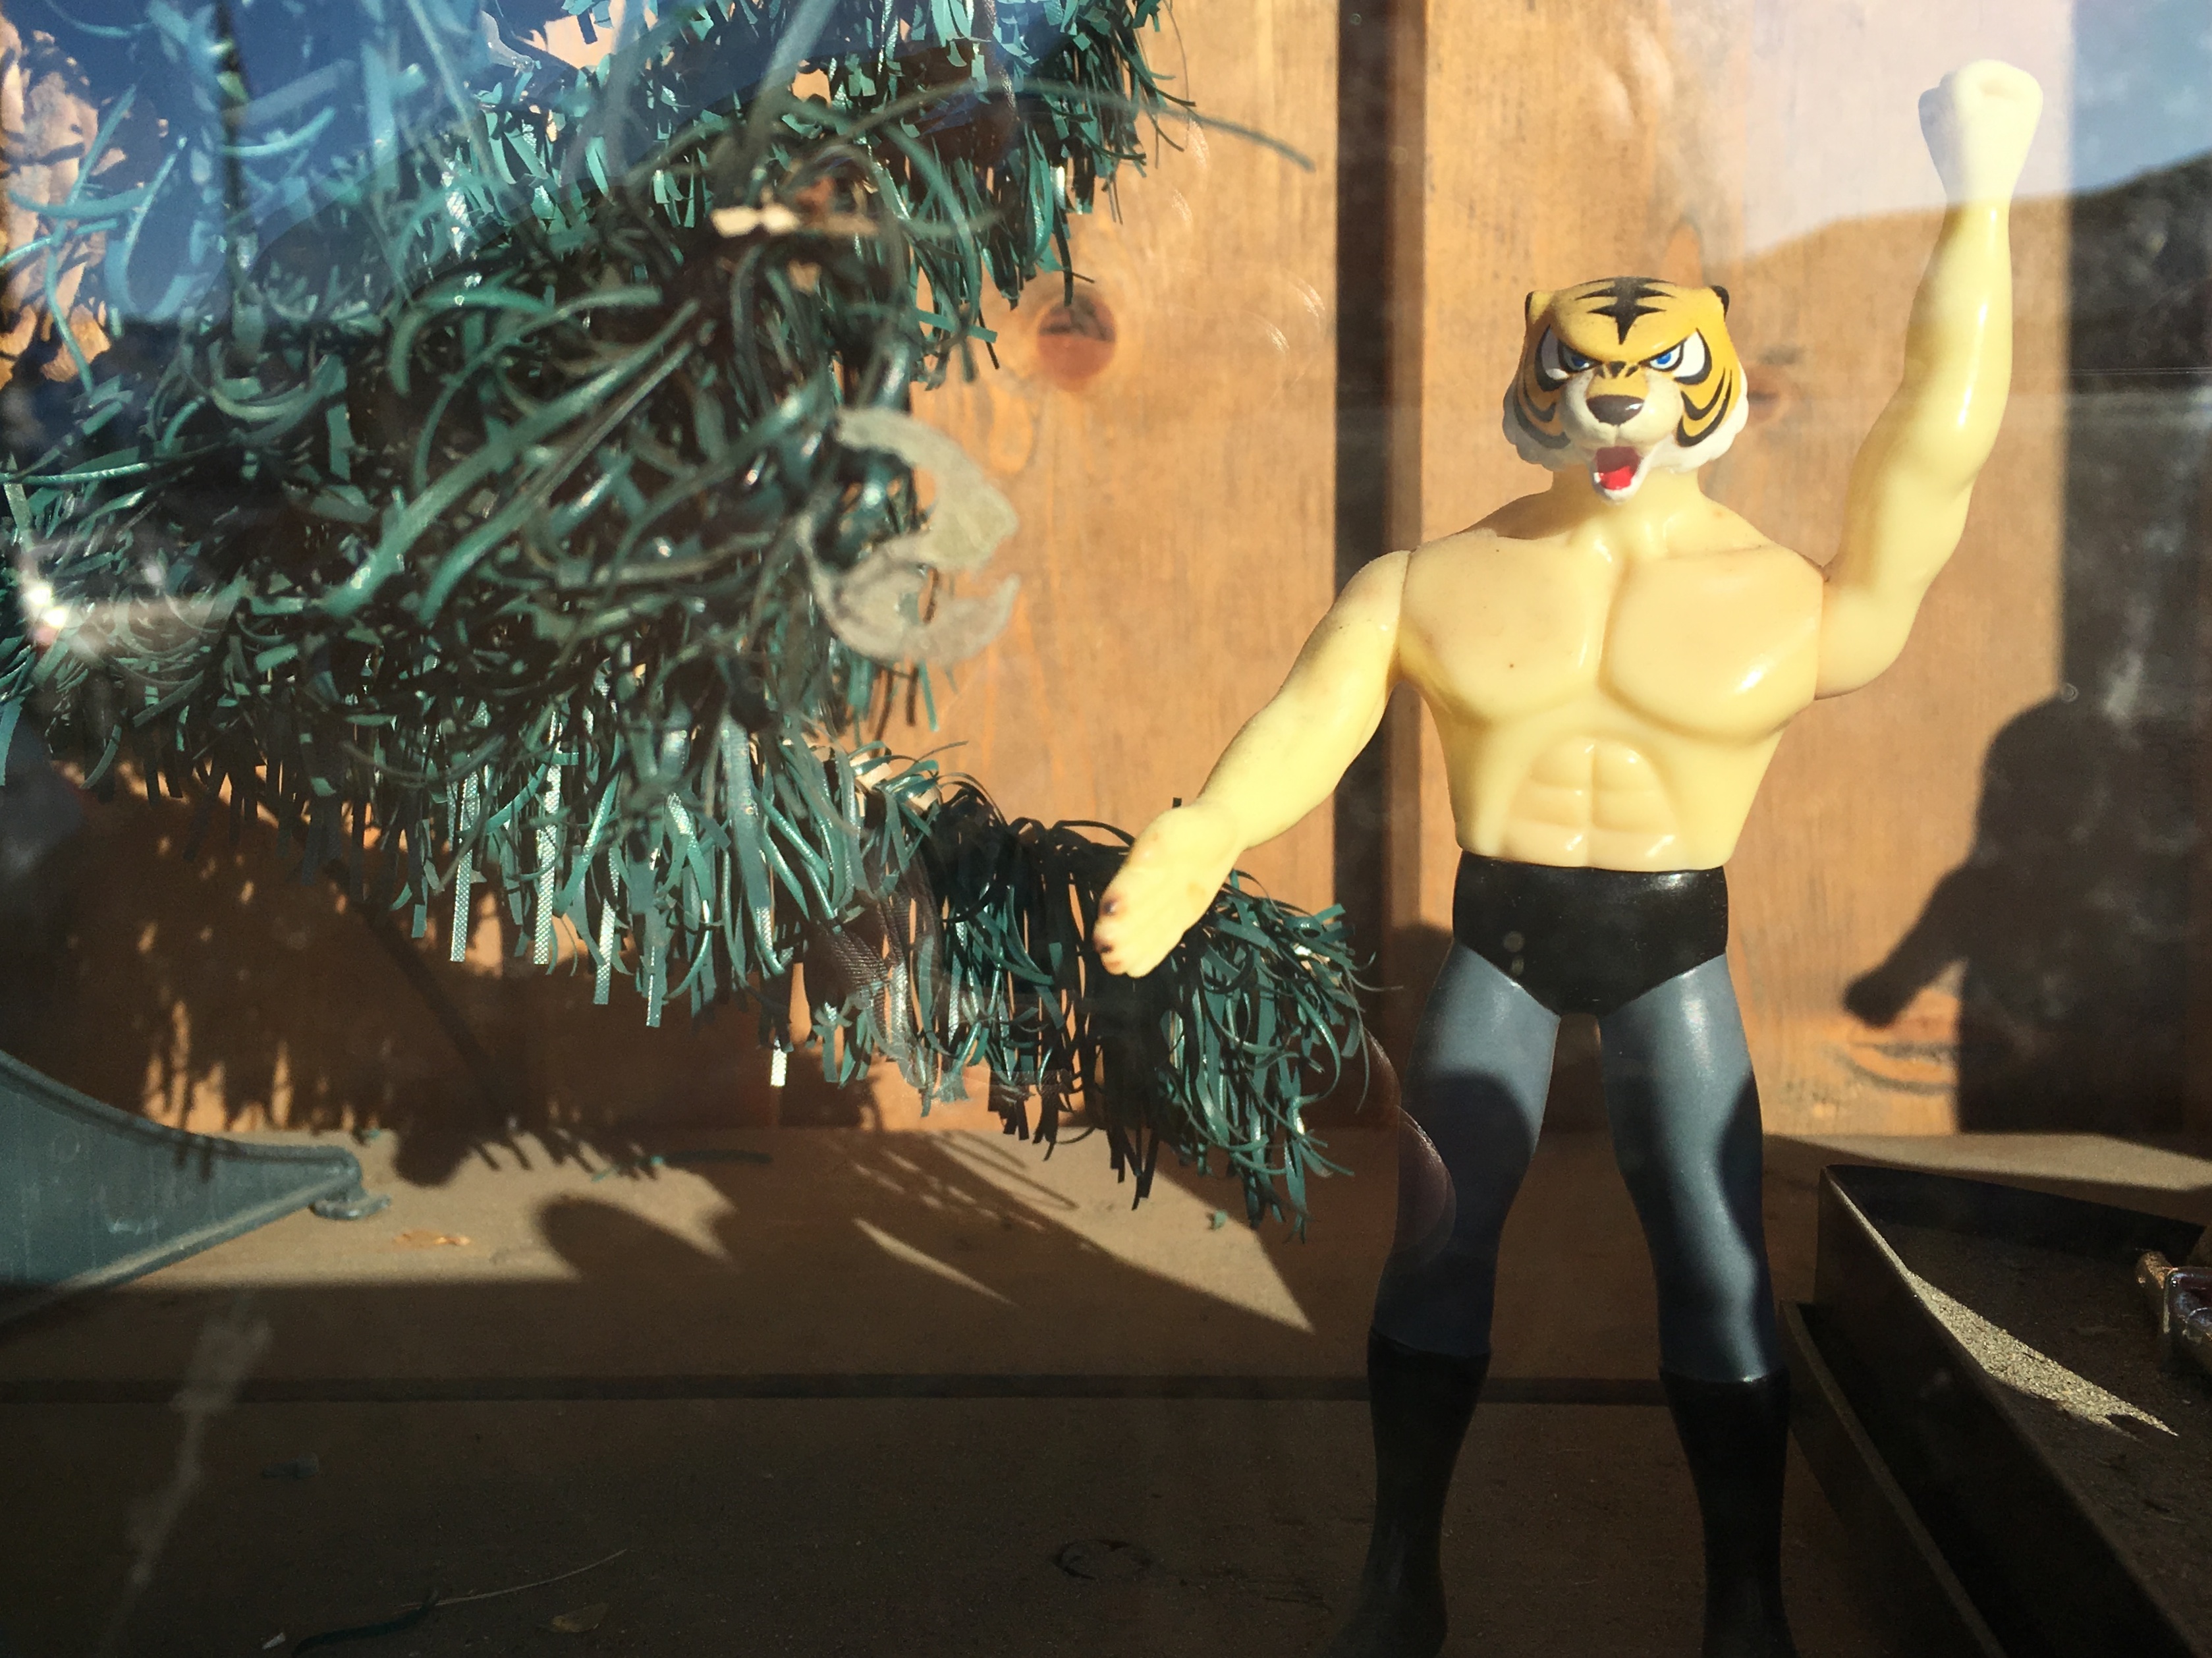
anime, comics, screenshot